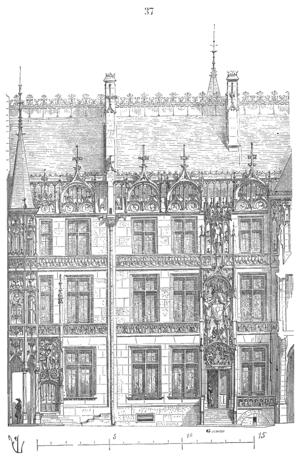
Un dessin d'architecture est un dessin de tout type et nature, utilisé dans le domaine de l'architecture.